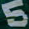
Number: 5